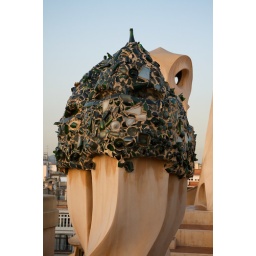
covered in glass bottles